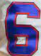
Number: 6